Thomas Fowke

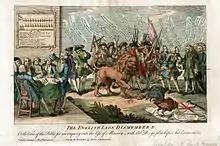
Cartoon showing the popular hysteria provoked by defeat at Minorca; Byng was executed in March 1757, Fowke dismissed

Fowke was posted to Flanders and became a Major General in 1747, shortly before the 1748 Treaty of Aix-la-Chapelle followed by his appointment as Governor of Gibraltar in 1752. The opening action of the Seven Years' War was the British naval defeat at Minorca in June 1756, an event that led to the trial and execution of Admiral John_Byng.